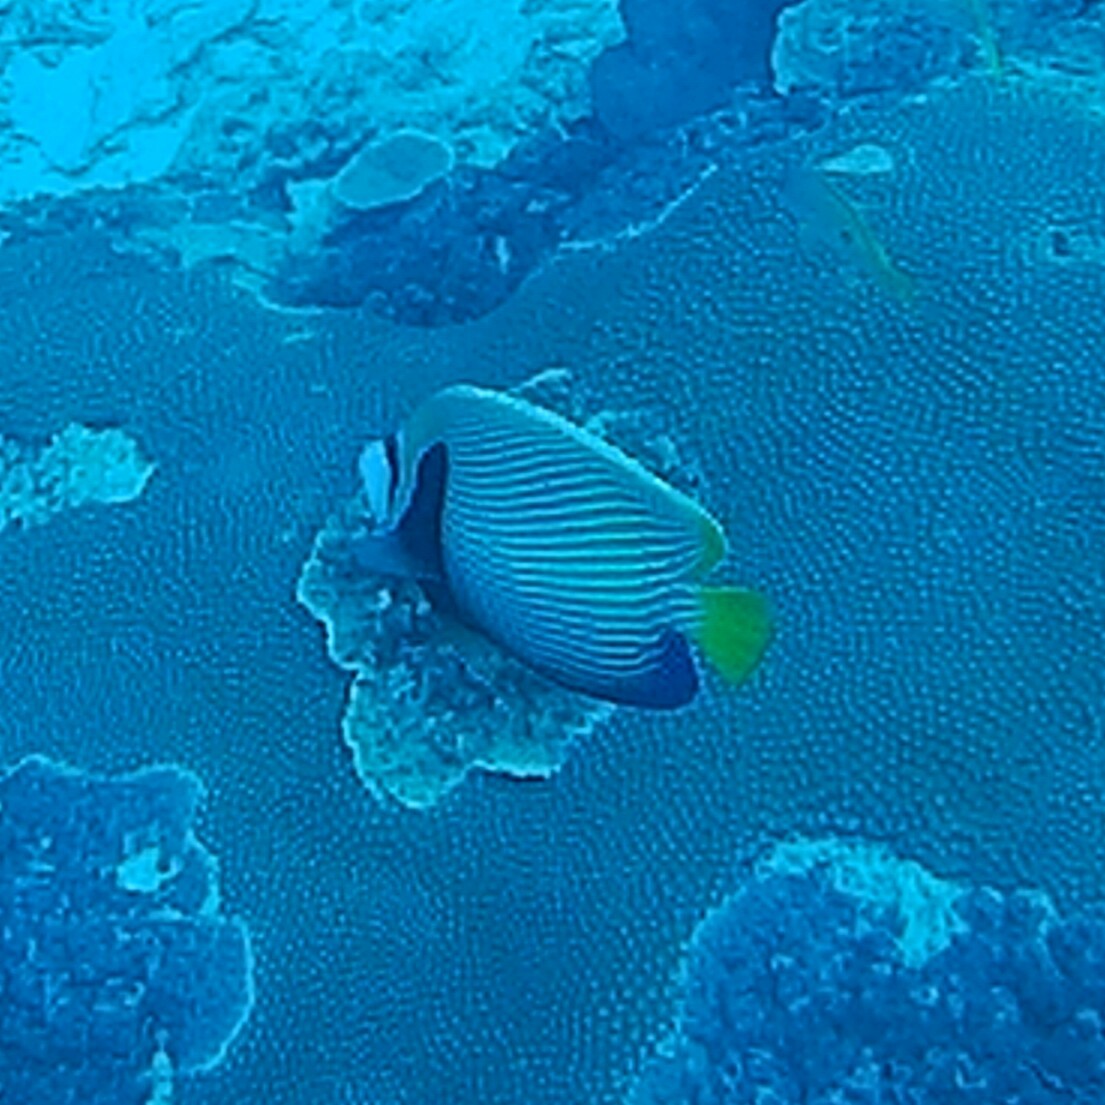
Pomacanthus imperator (Emperor Angelfish)